Bengali Buddhists

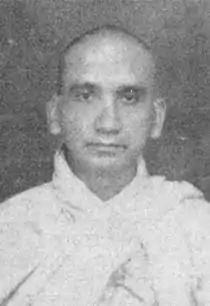
Dipankara Srijan, president of the Chittagong Buddhist Association, as leader of a delegation at the 6th Buddhist council in Rangoon.

Bangladesh is home to the predominant section of the Bengali Buddhist community. They usually enjoy a high literacy rate and are found in the Bangladeshi middle class, particularly in the port city of Chittagong. Many members of the community reside in Dhaka, Cox's Bazar, and Comilla. The eastern Indian state capitals of Agartala and Kolkata also have significant Bengali Buddhist communities.